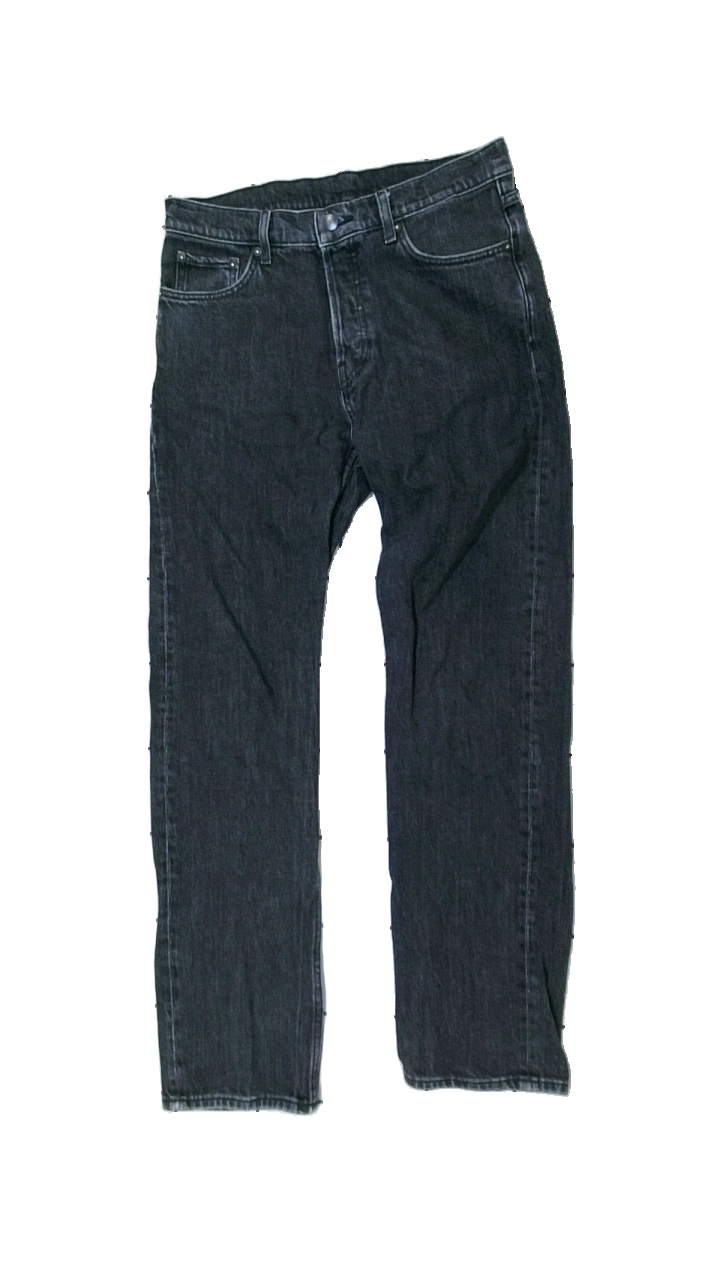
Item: Jeans (Ladies)
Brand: Weekday
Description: svarta jeans
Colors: Black
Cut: Regular
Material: ?
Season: All
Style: Denim
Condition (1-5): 5
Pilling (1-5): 5
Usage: Reuse
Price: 100-150